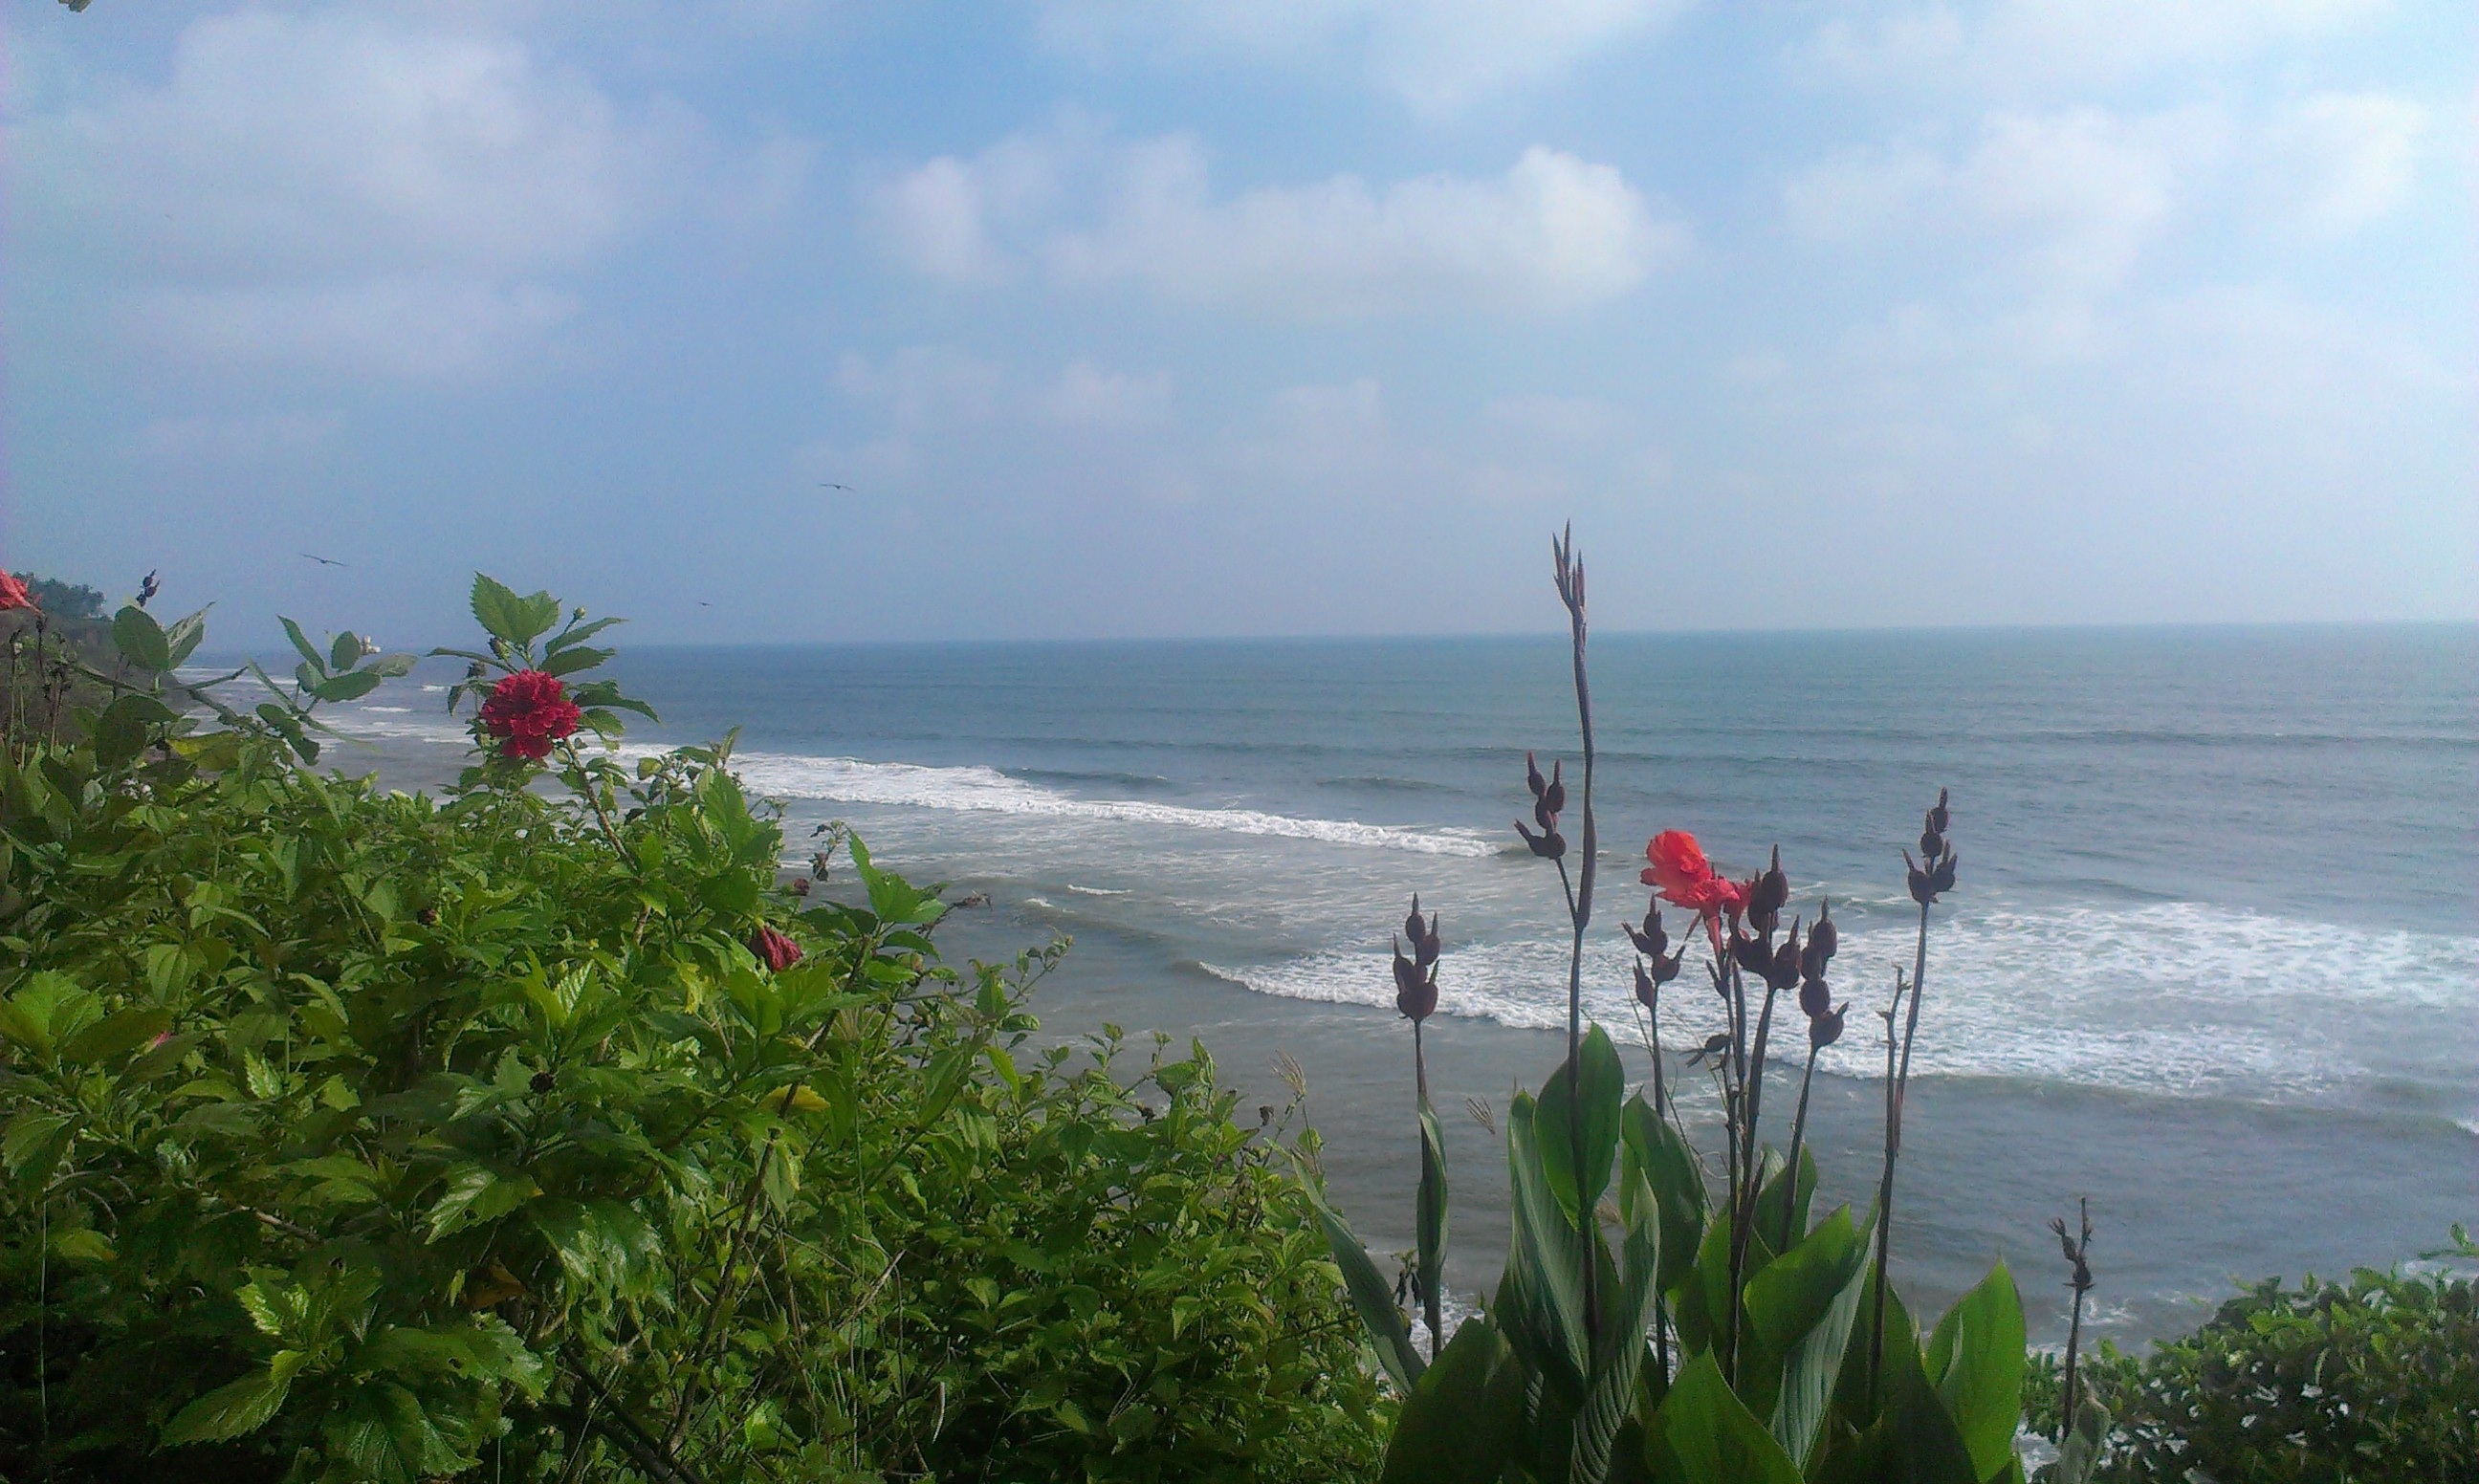
beach, sea, coast, ocean, shore, wind, vacation, bay, body of water, caribbean, cape